Terrorism

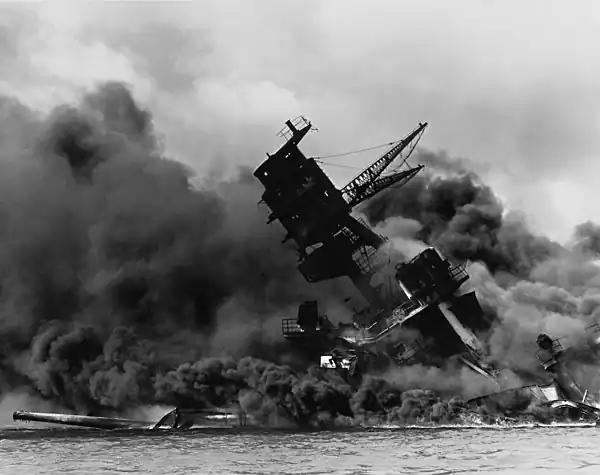
USS "Arizona" (BB-39) burning during the Japanese surprise attack on Pearl Harbor, December 7, 1941

According to a report by Dana Priest and William M. Arkin in "The Washington Post", "Some 1,271 government organizations and 1,931 private companies work on programs related to counterterrorism, homeland security and intelligence in about 10,000 locations across the United States."